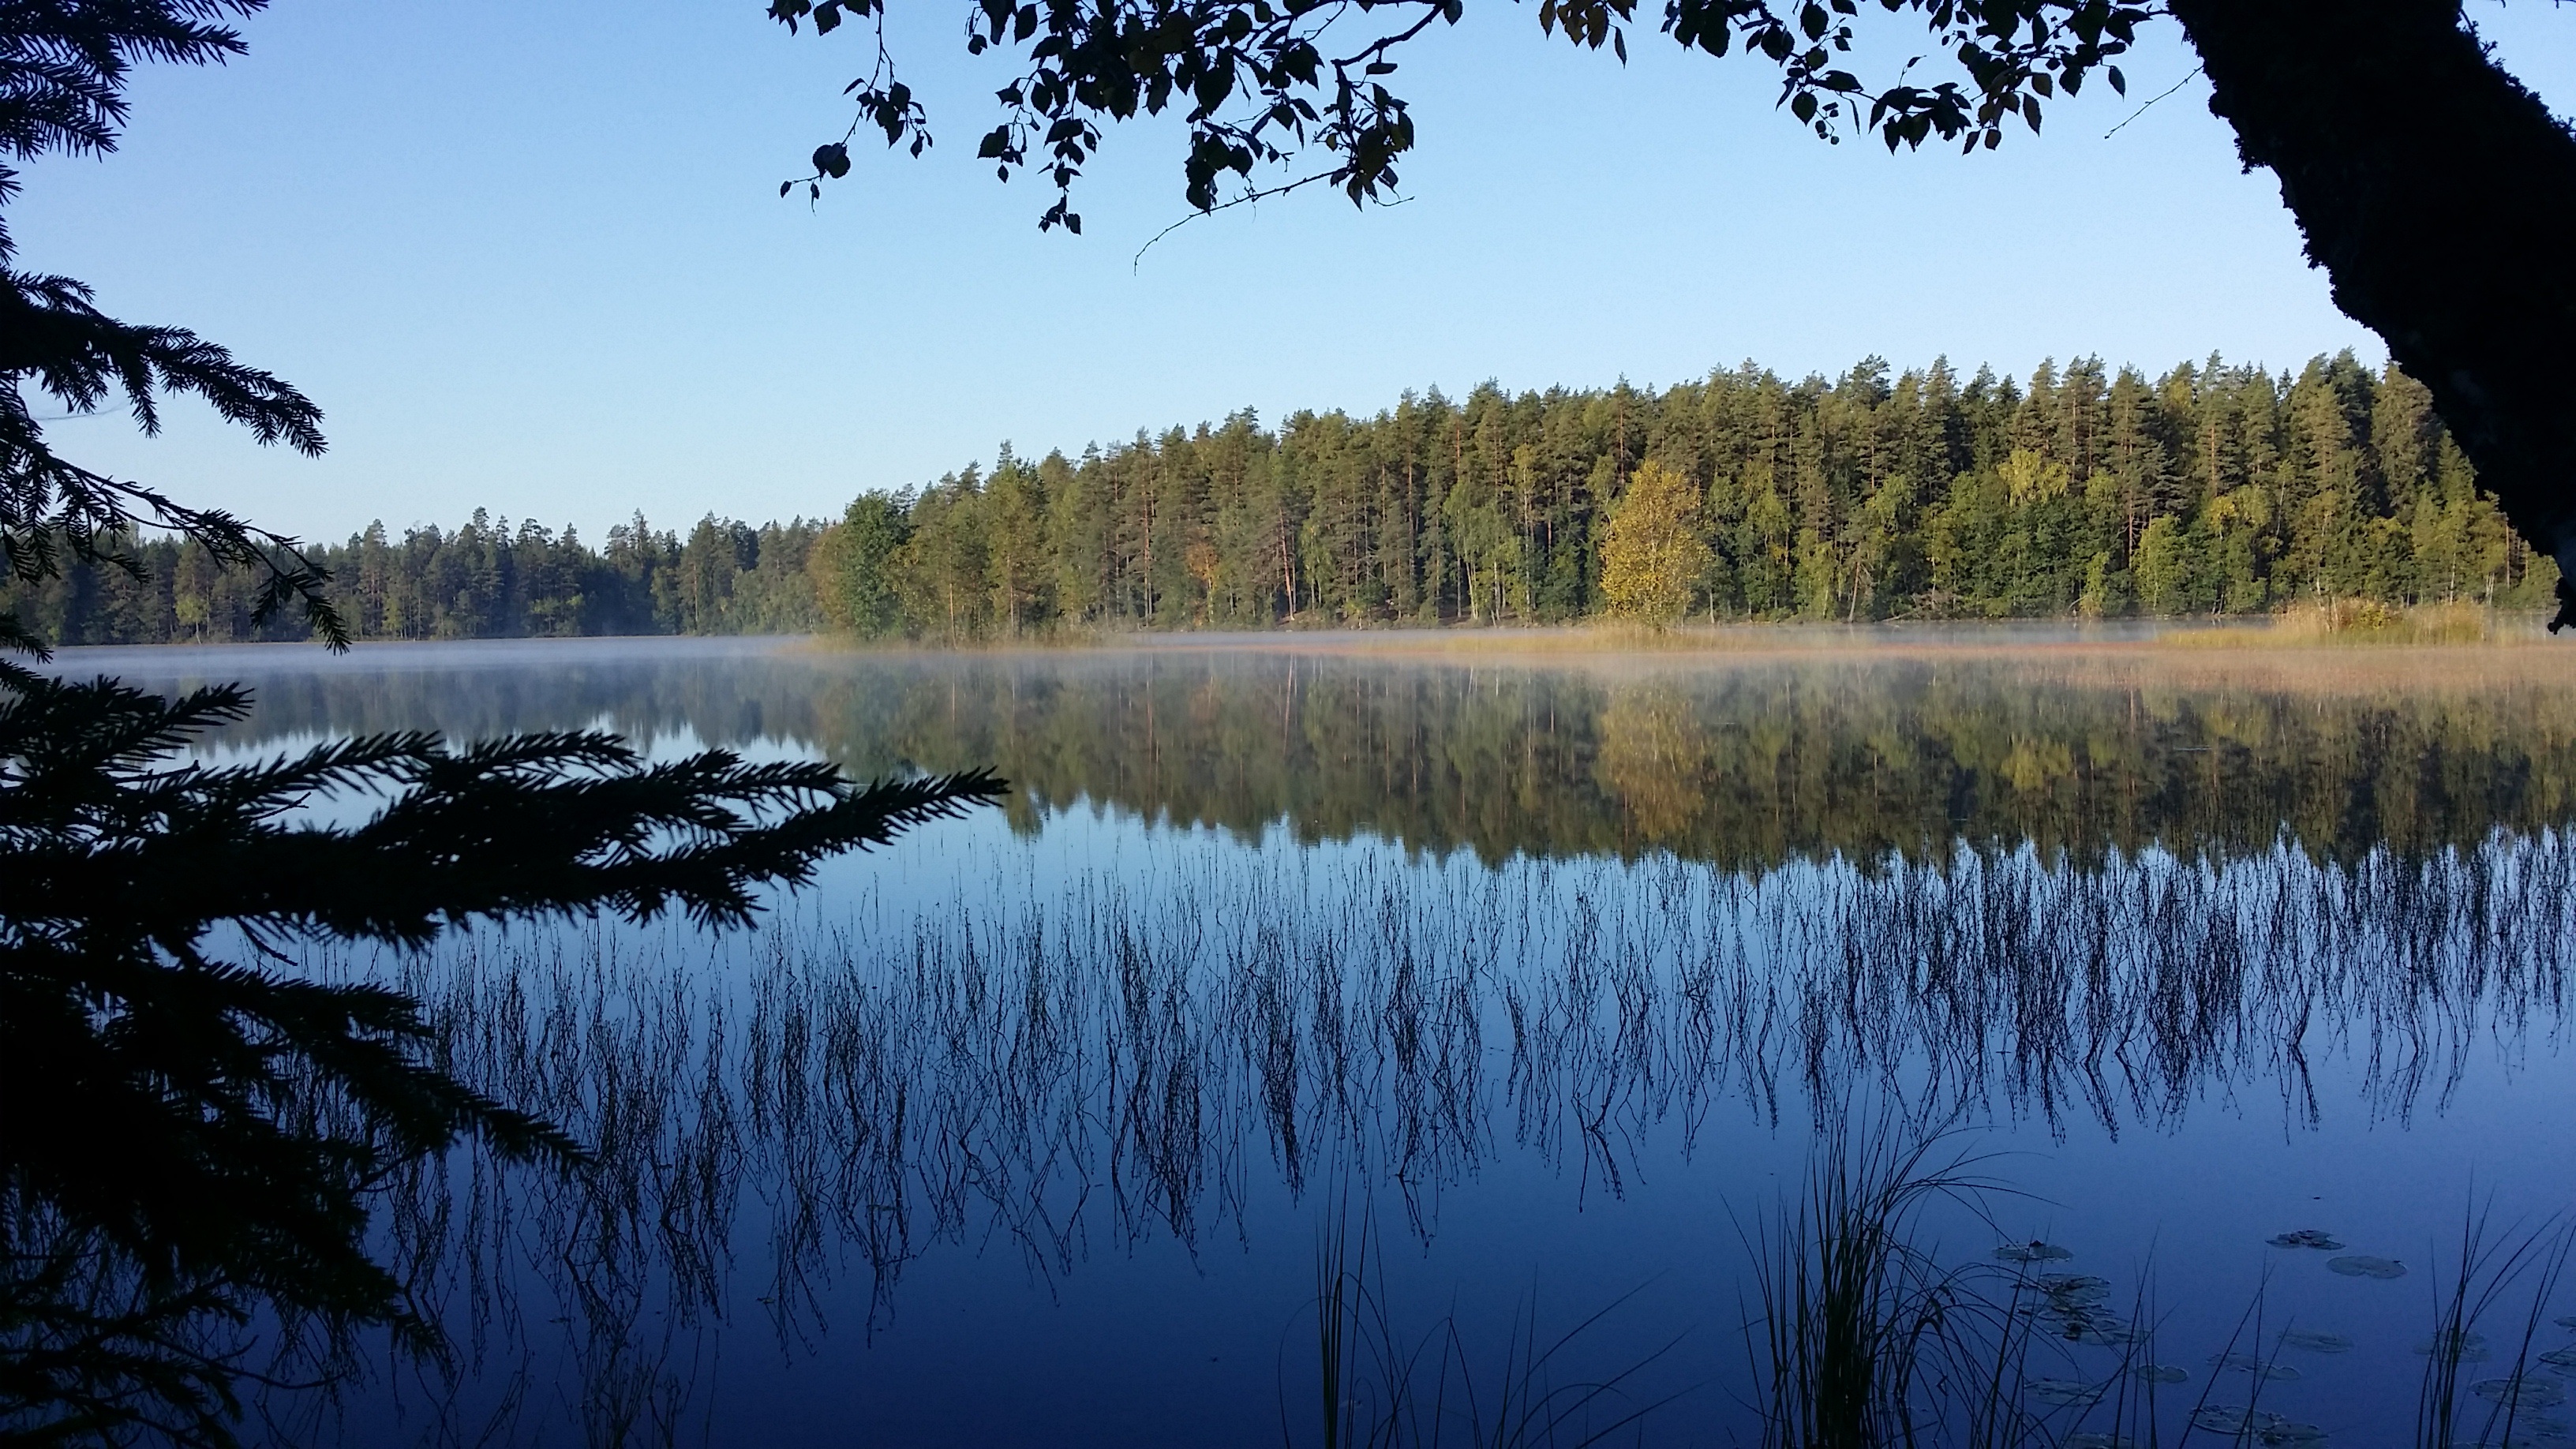
habitat, reflection, nature, lake, body of water, wilderness, tree, atmospheric phenomenon, water, natural environment, ecosystem, river, morning, wetland, loch, forest, landscape, pond, reservoir